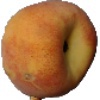
Label: Peach 1